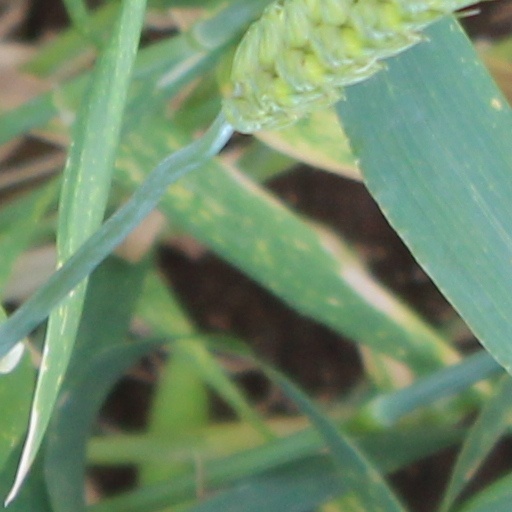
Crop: wheat